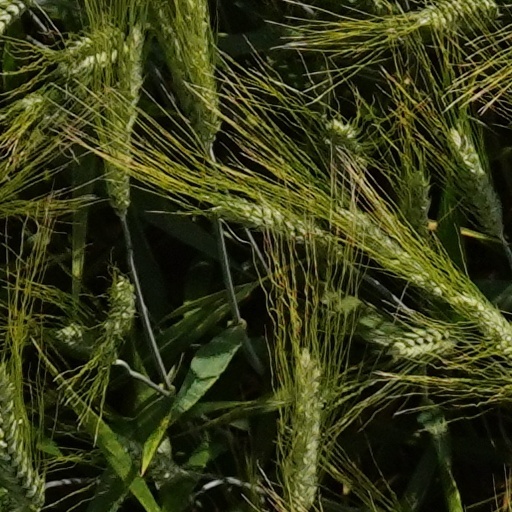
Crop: wheat